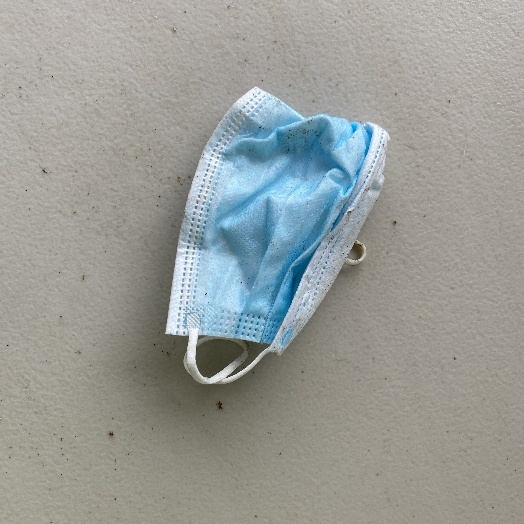
Label: Textile Trash